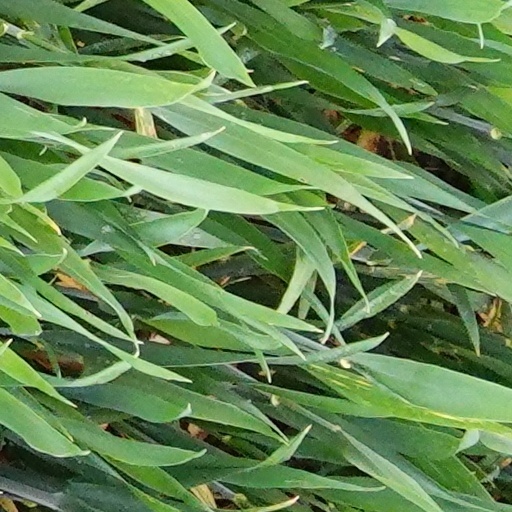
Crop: wheat